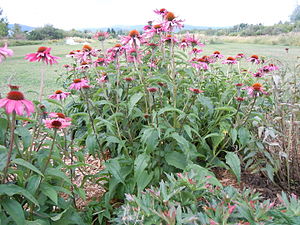
Havepurpursolhat / Galleri
Vækstform.
Havepurpursolhat, også skrevet Have-Purpursolhat, er en staude med en opret, stivstilket vækst. Af frøene udpresses en olie, der anses som sygdomsforebyggende.